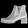
Label: Ankle boot